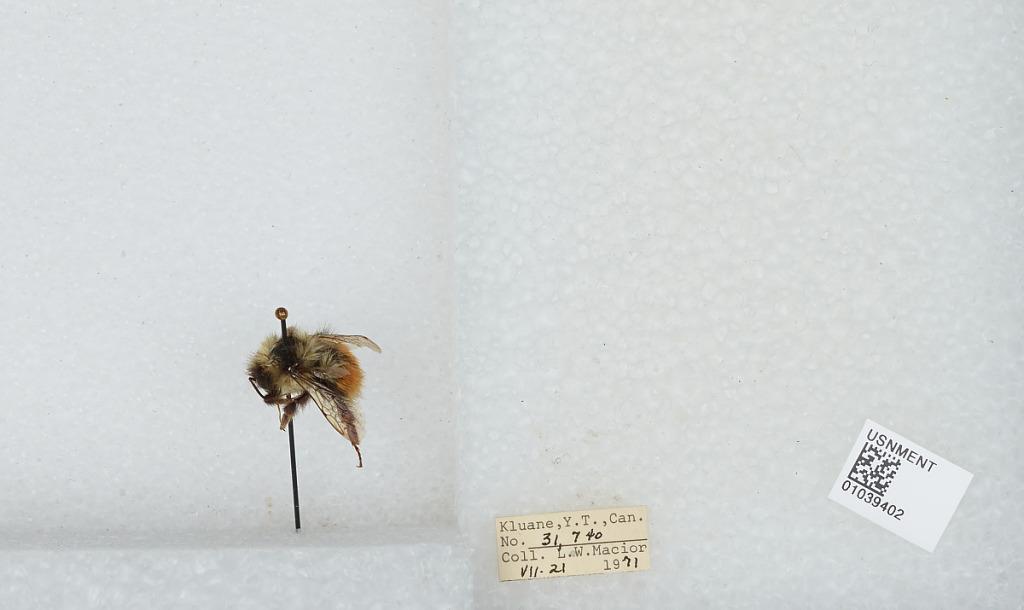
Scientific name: Bombus (Pyrobombus) sylvicola Kirby
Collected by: L. Macior
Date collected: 1971-7-21
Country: Canada
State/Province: Yukon Territory
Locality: Kluane
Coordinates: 60.75, -139.5